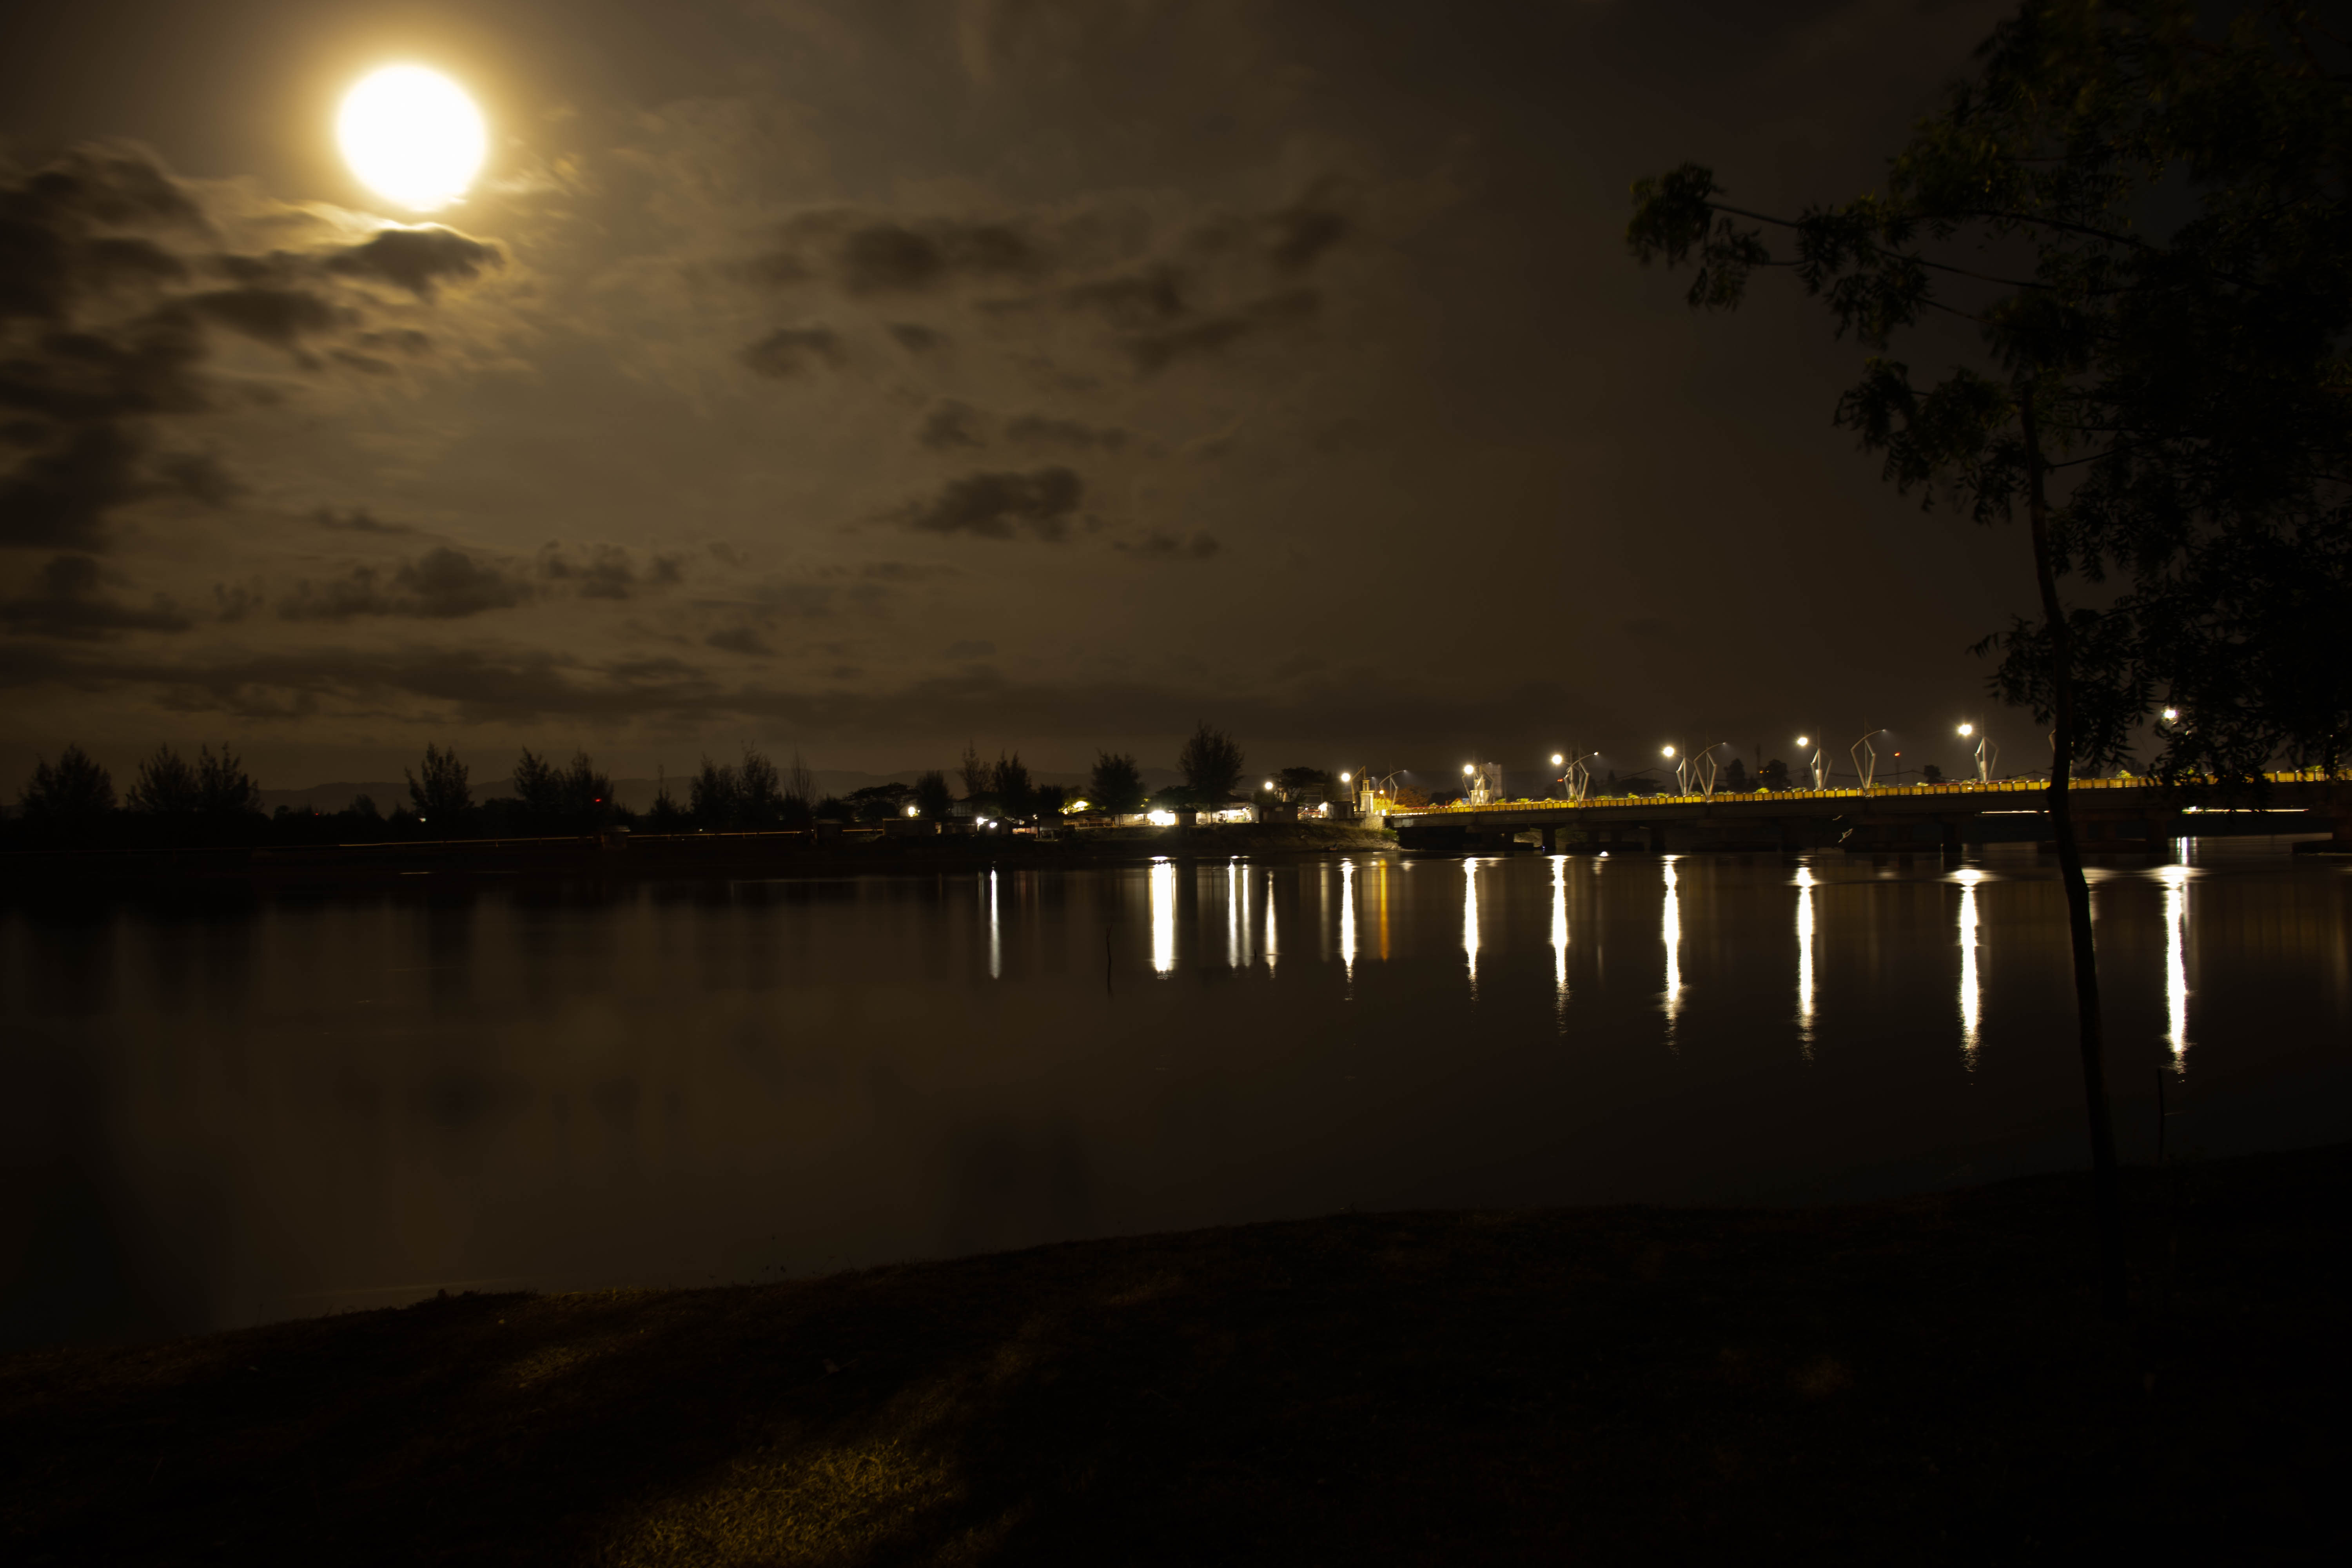
river, bridge, street lights, night, water, moon, sky, reflection, moonlight, light, cloud, full moon, darkness, atmospheric phenomenon, midnight, celestial event, astronomical object, tree, evening, waterway, atmosphere, calm, lake, landscape, bank